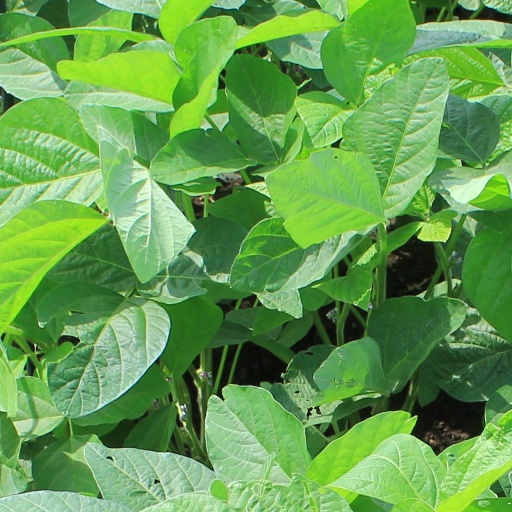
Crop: soybean